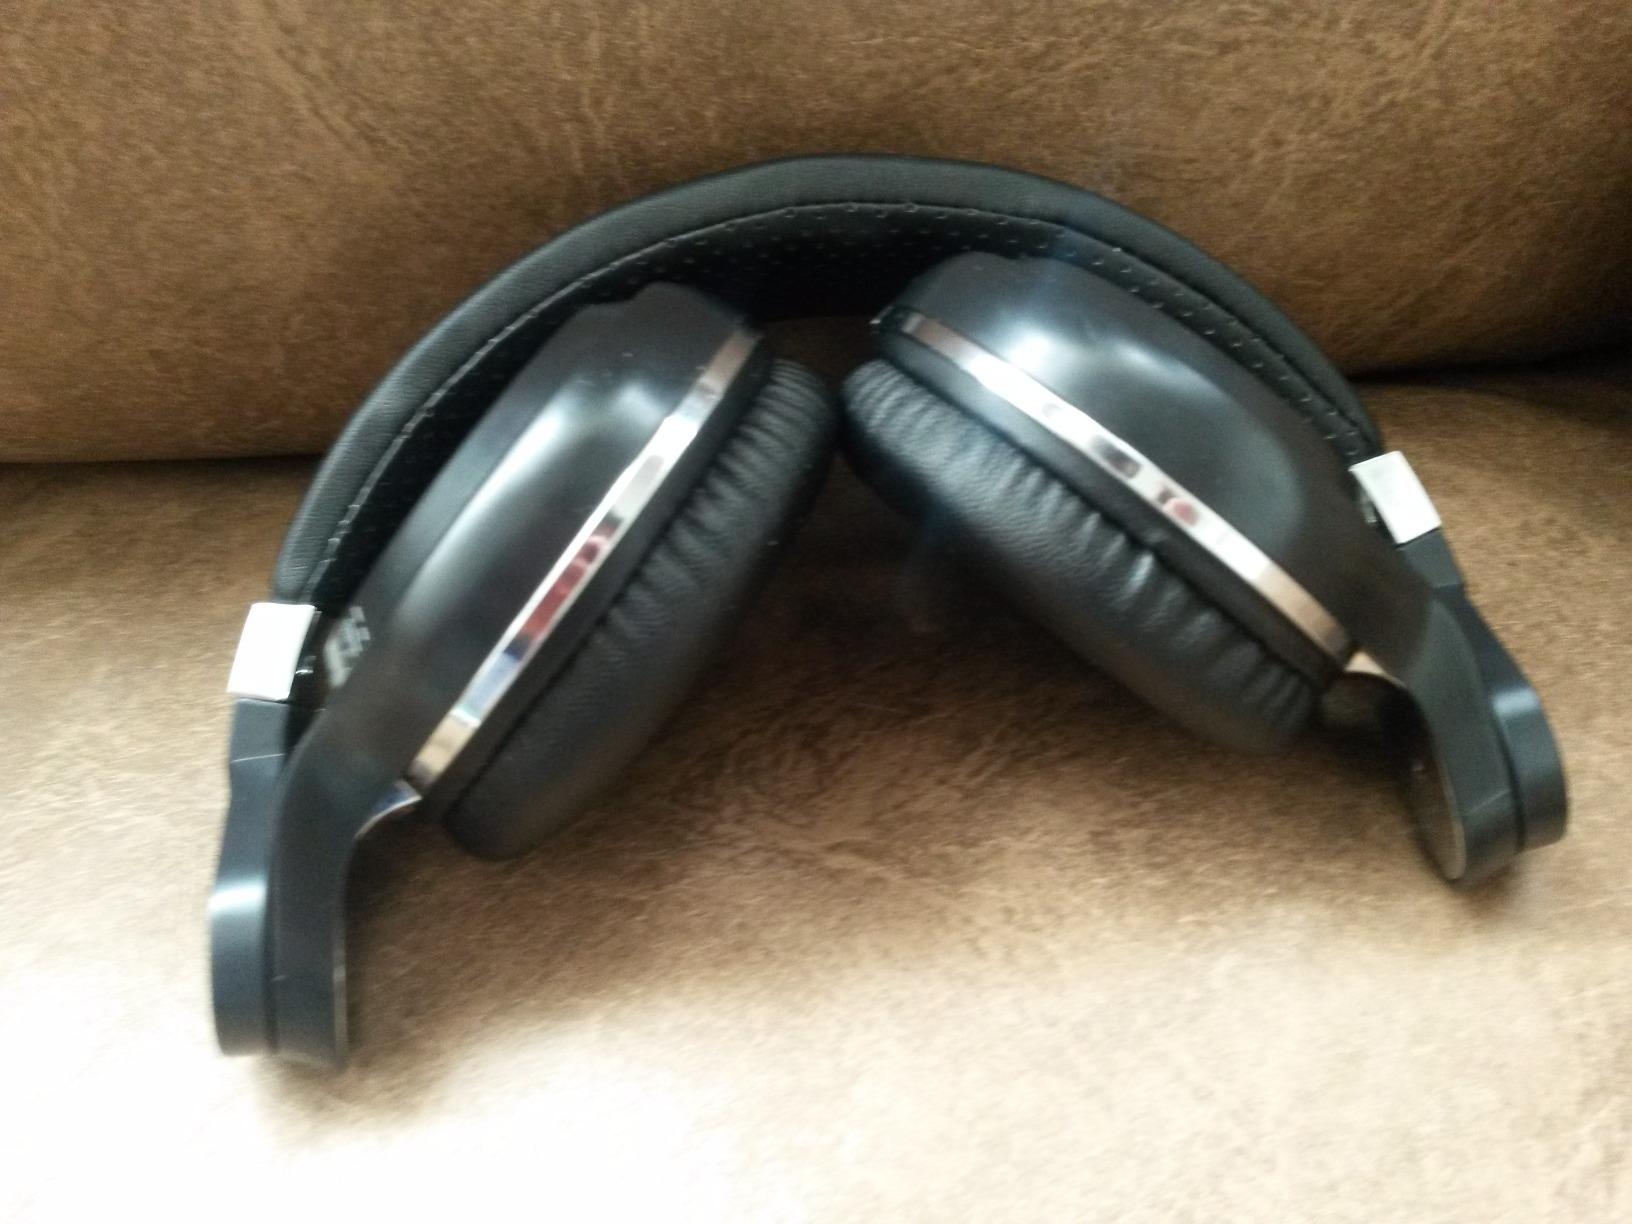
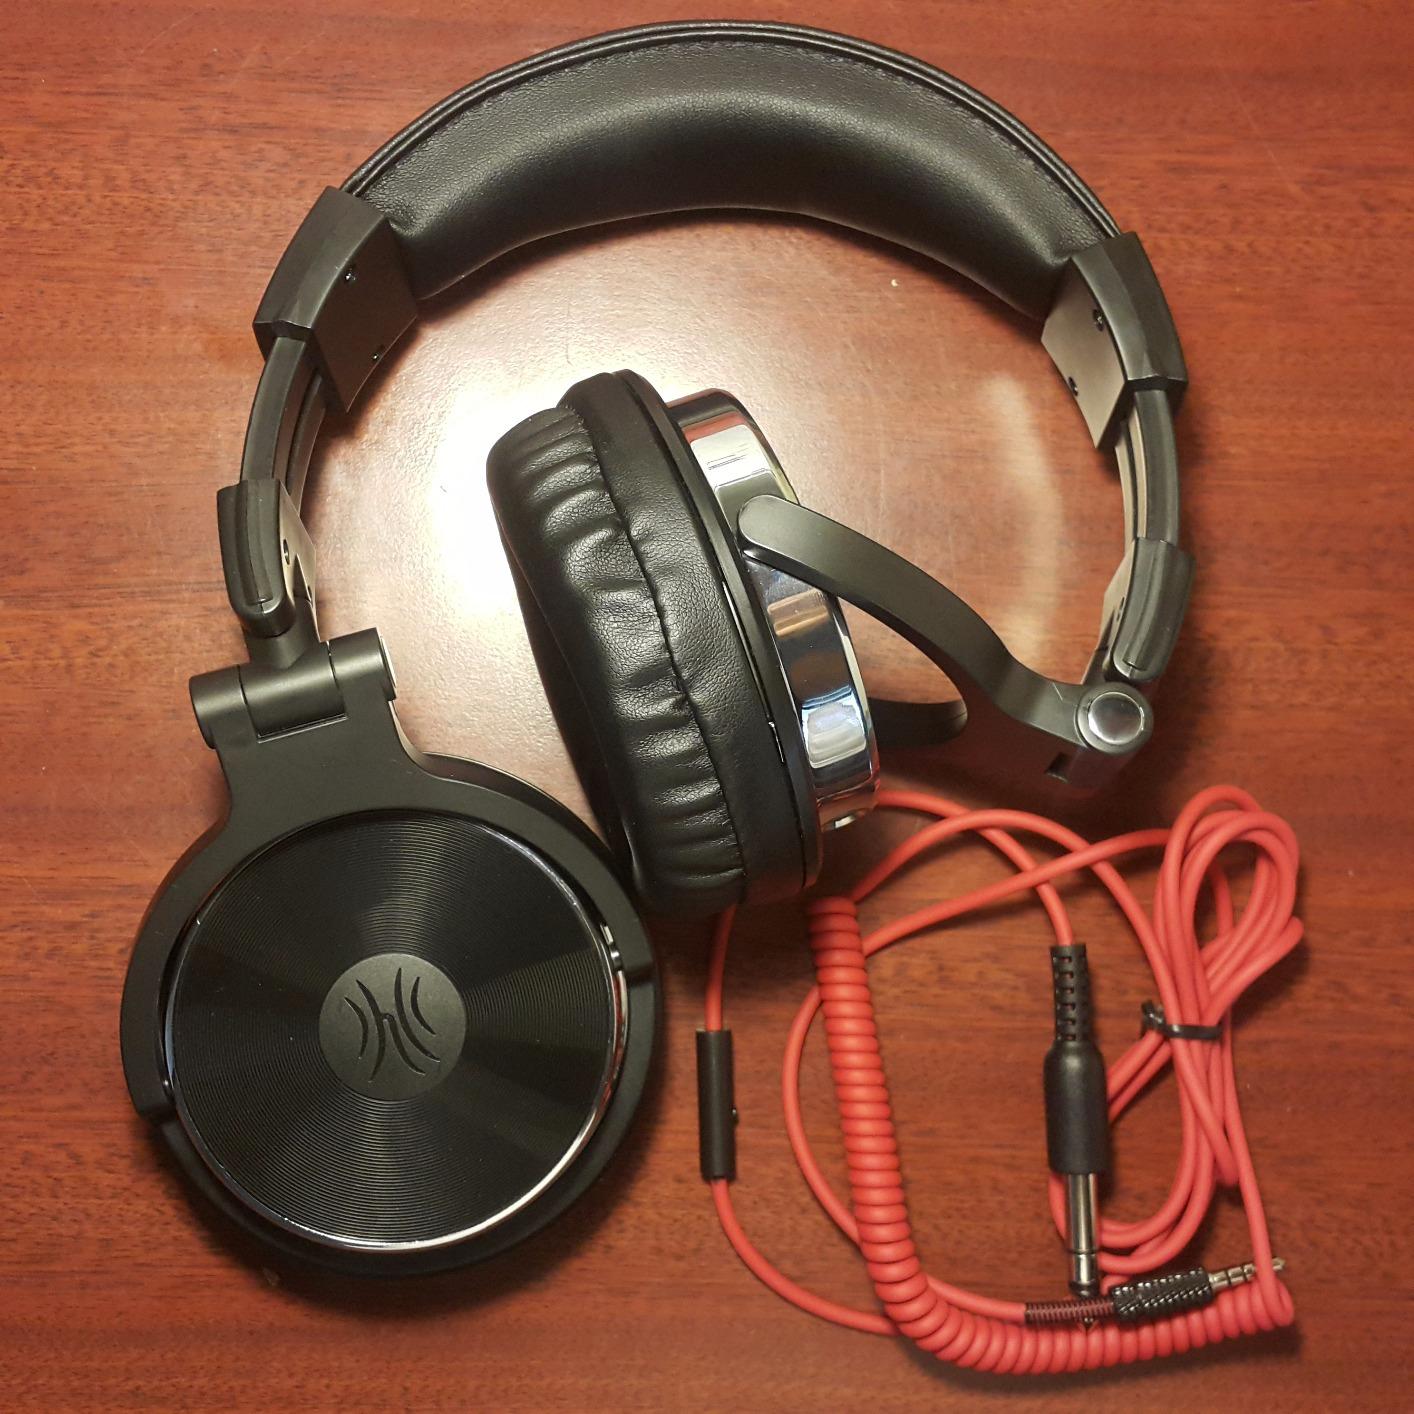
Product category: headphones
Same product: no